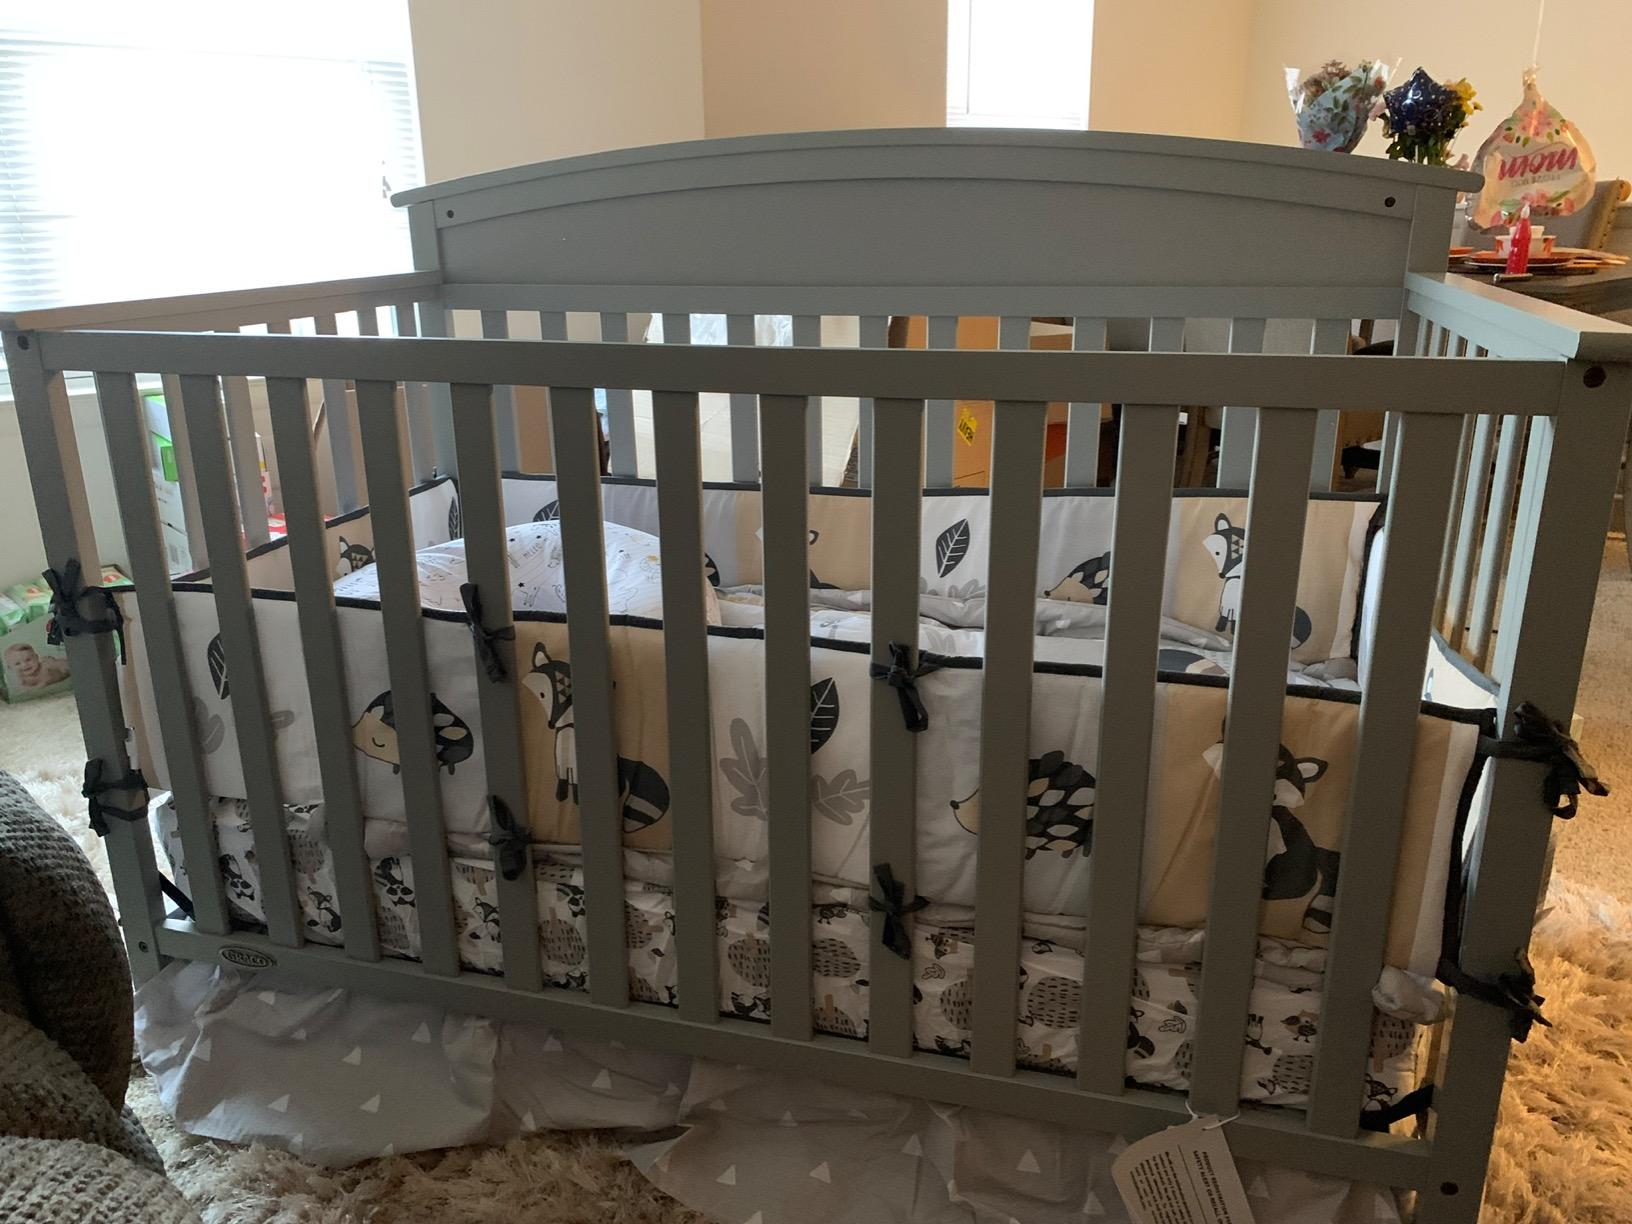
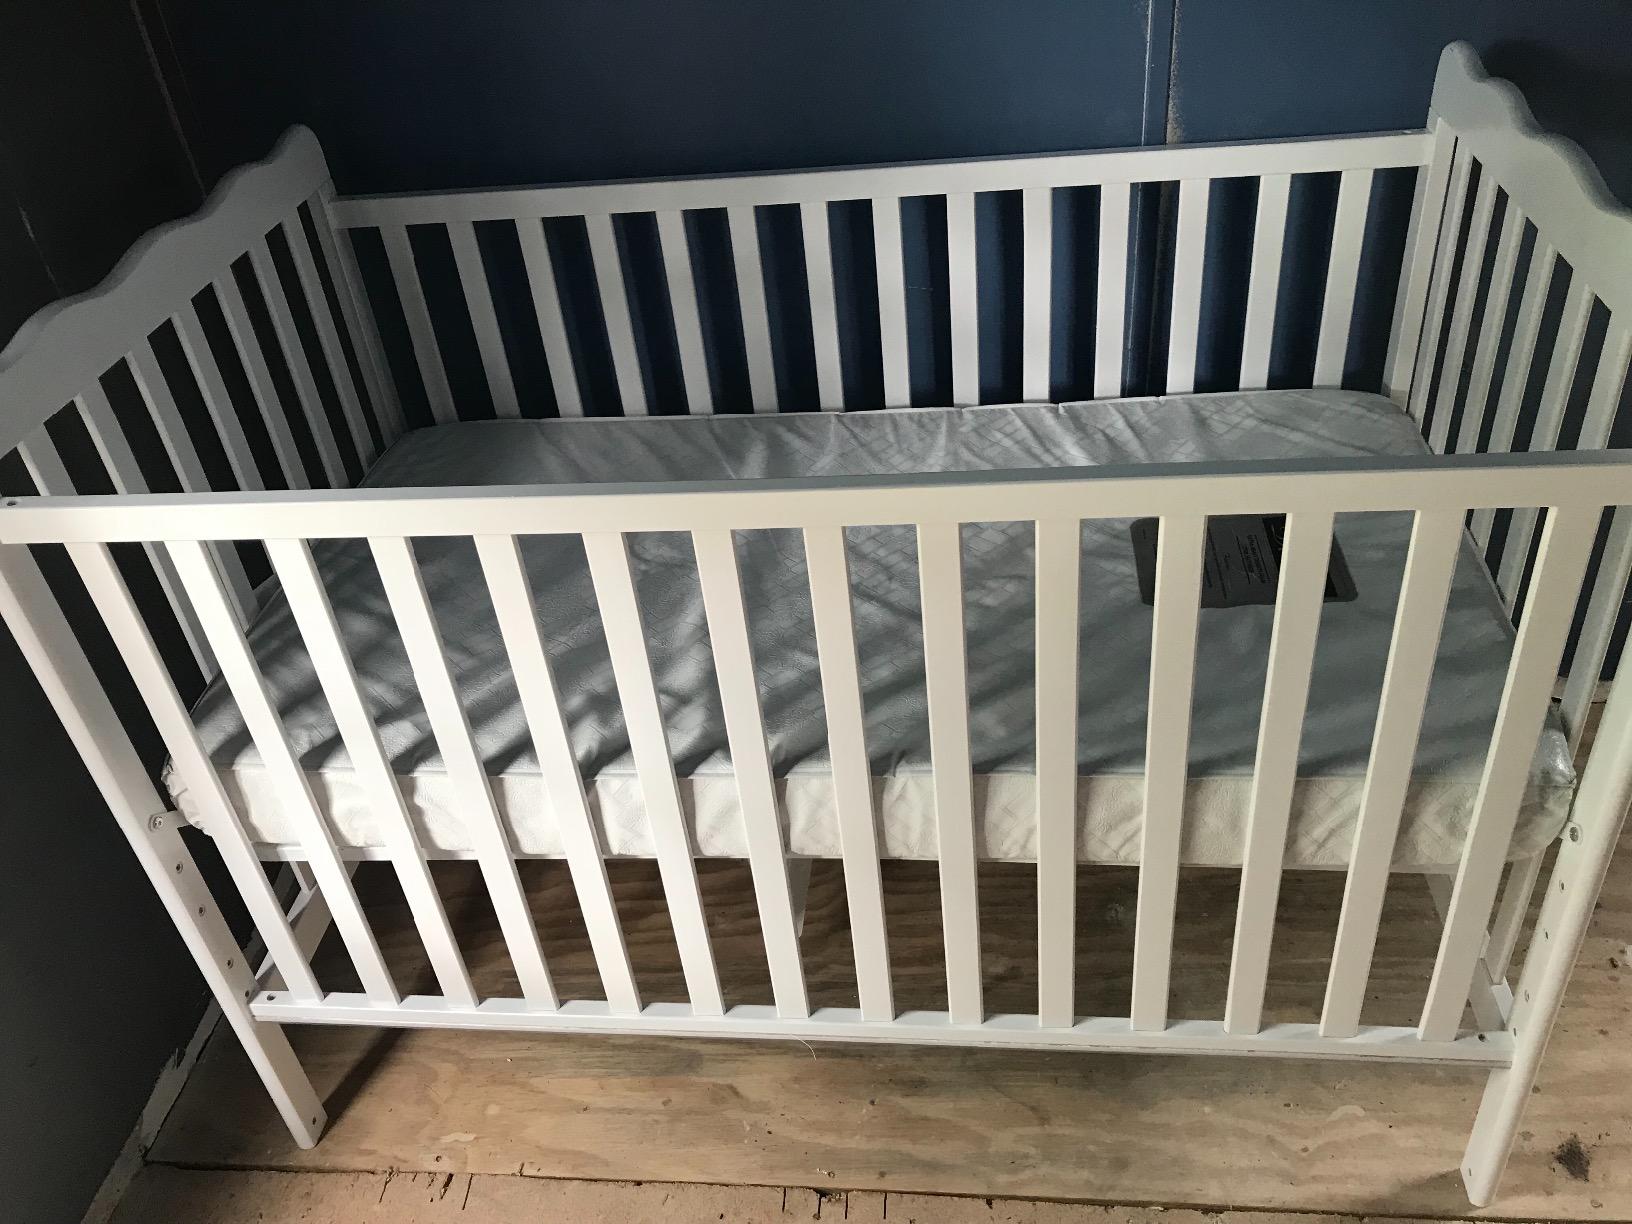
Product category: products_crib
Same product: no